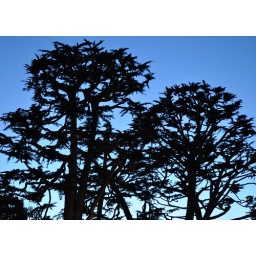
Majestic pines in front of the windmill house and snow white cottage on ocean ave just at sunset.